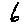
Label: 6